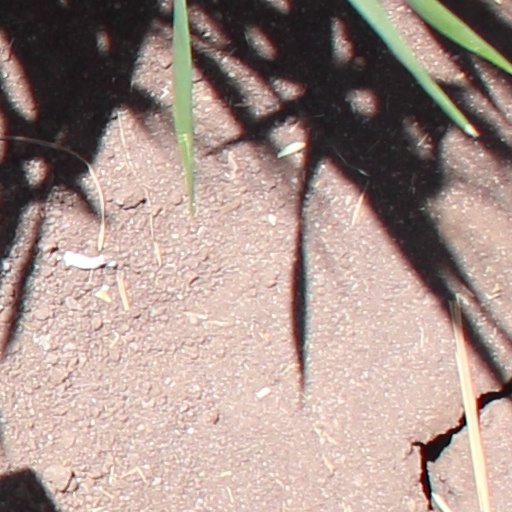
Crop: wheat